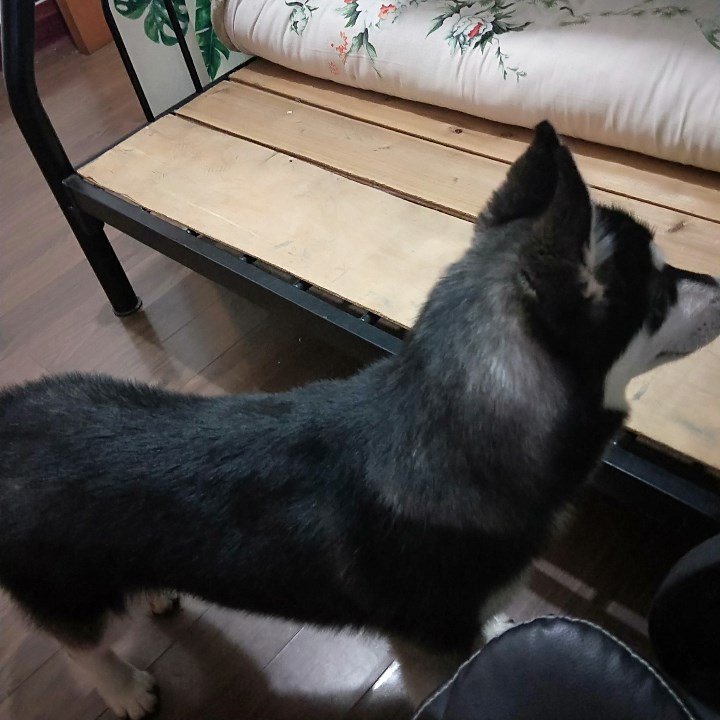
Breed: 1160-n000003-Siberian_husky